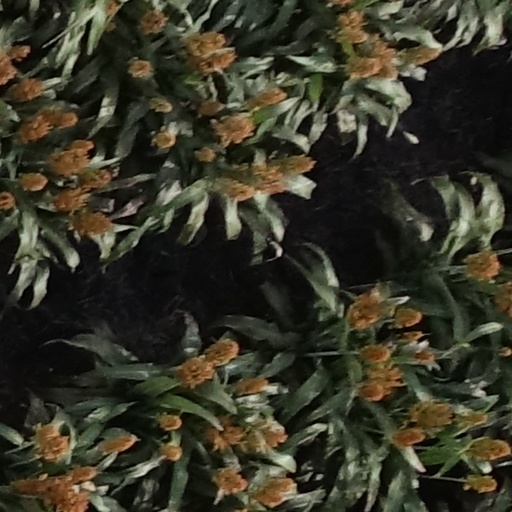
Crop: sorghum